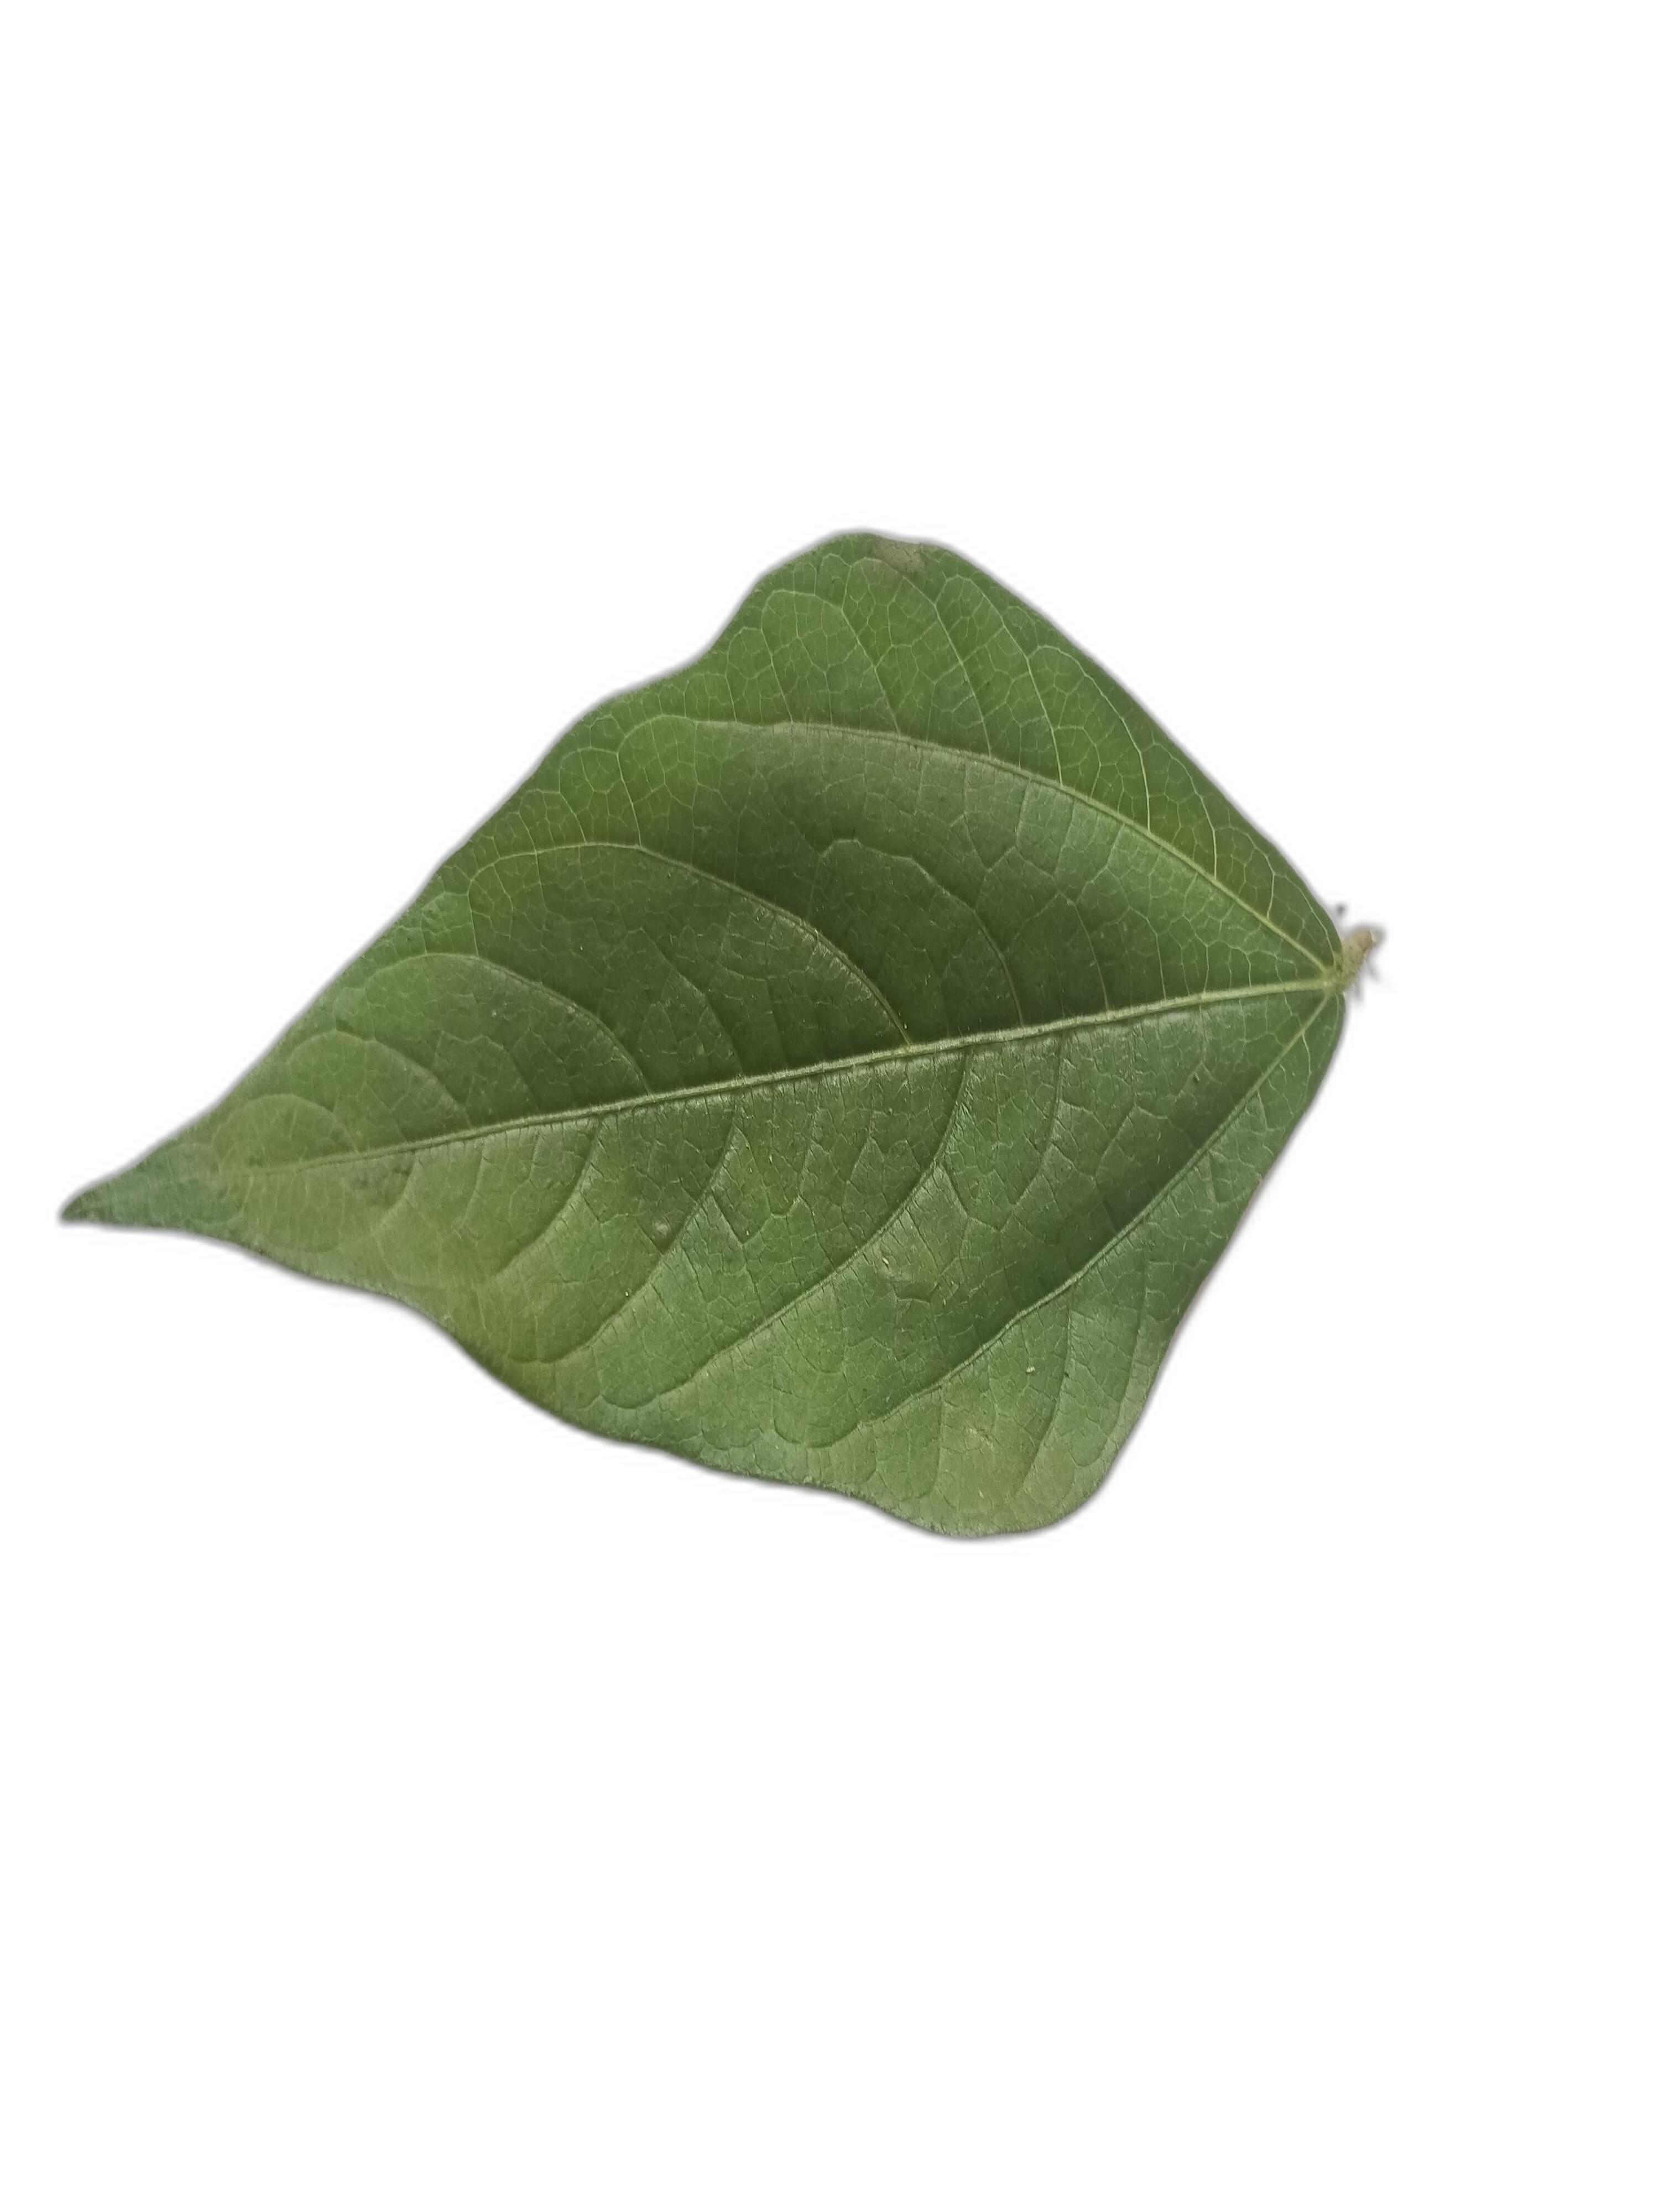
Label: Healthy